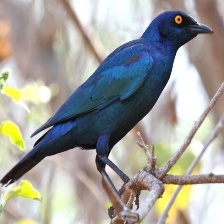
Species: CAPE GLOSSY STARLING
Scientific name: LAMPROTORNIS NITENS